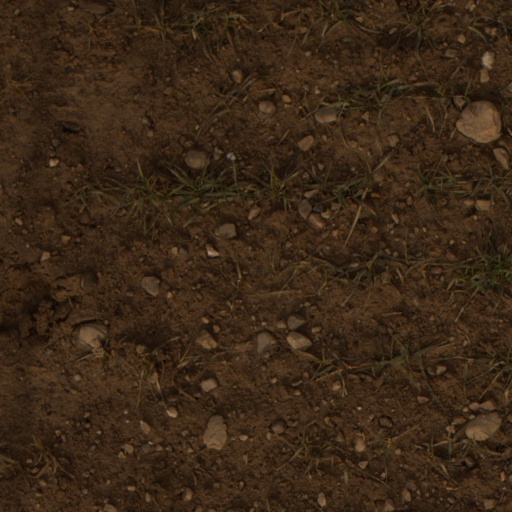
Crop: wheat